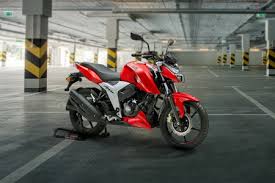
Vehicle type: Motorcycles